NIMBY

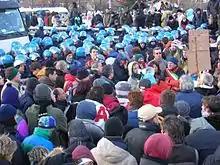
No TAV protest in 2005

The No TAV opposition to the Turin–Lyon high-speed railway is often characterized as a NIMBY movement.